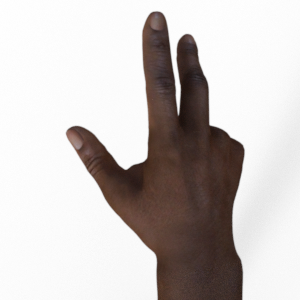
Label: scissors